Hotzenwald

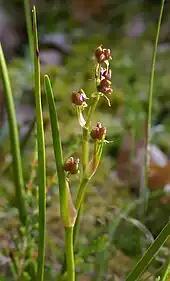
Blumenbinse ("Scheuchzeria palustris")

After the ice age the Hotzenwald region experienced a tundra climate. There is evidence of beech being the dominant species of tree up to 600 B. C.. In addition, grain pollen, which dates to a similar period, is an indication of the first settlement of the Hotzenwald. Around 1,000 A. D. spruce superseded beech as the predominant tree species.